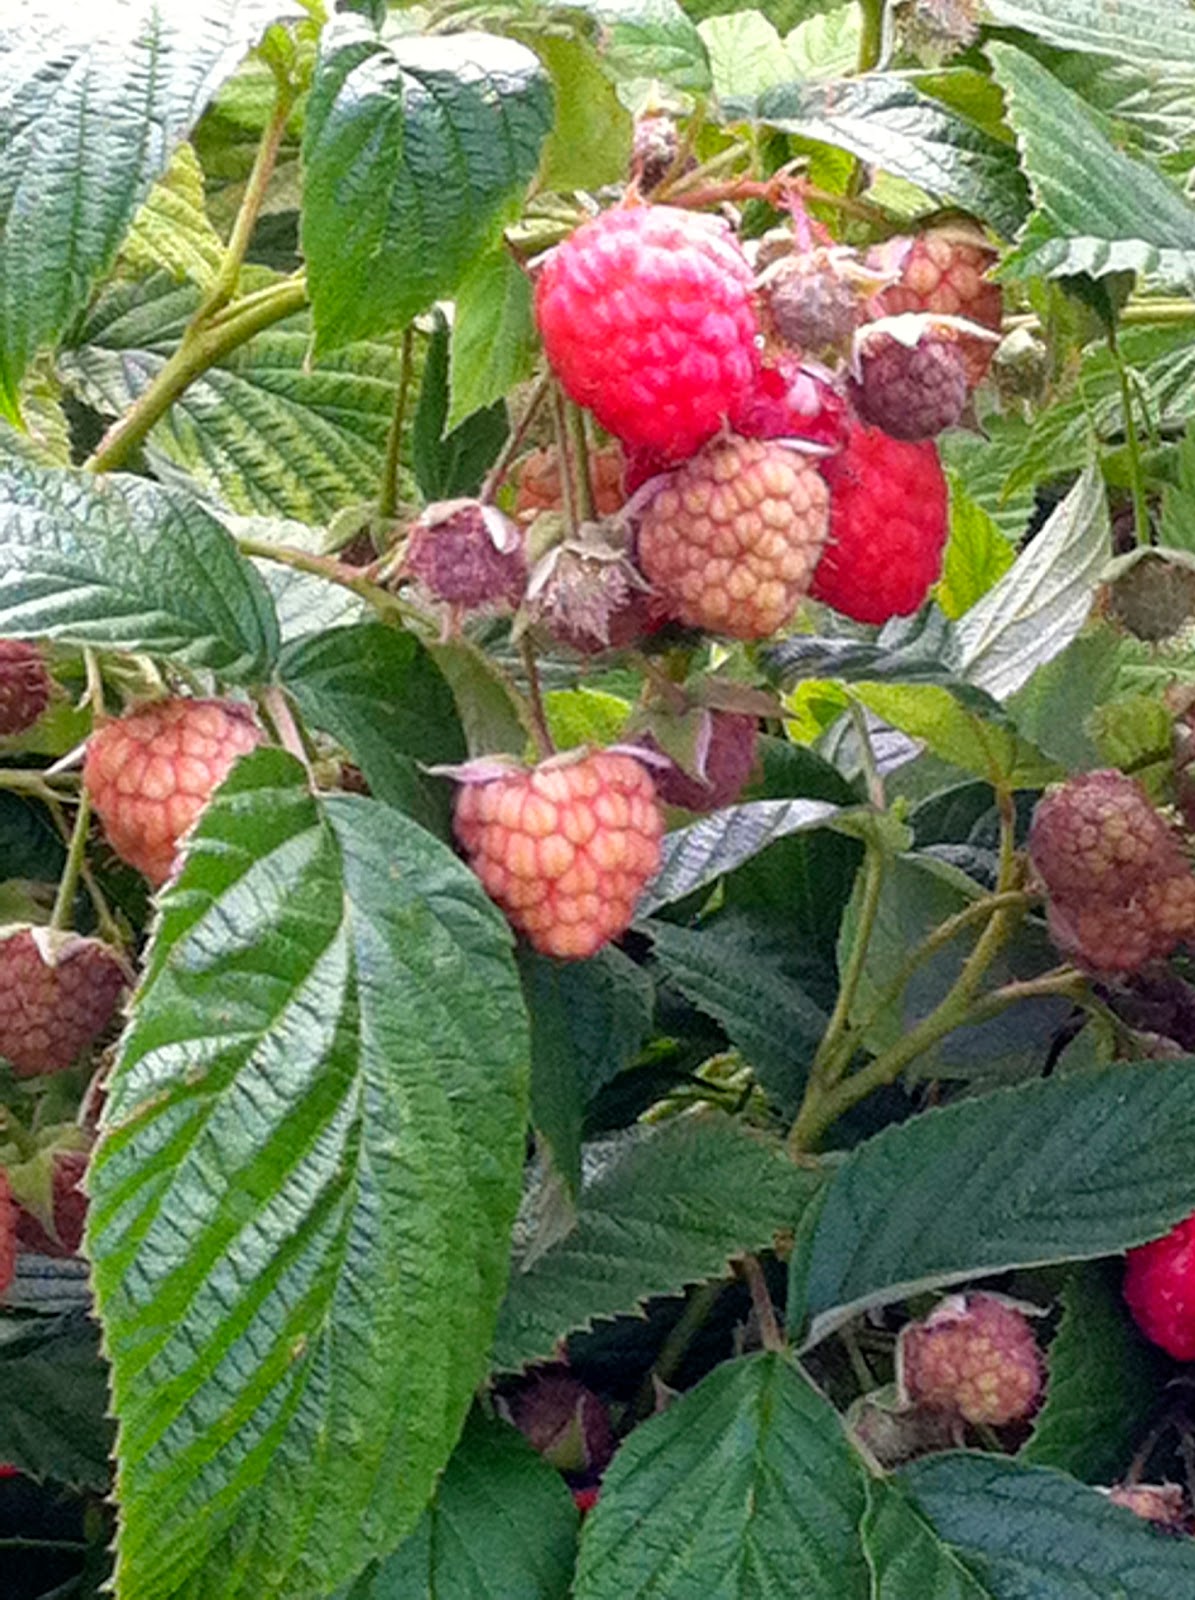
Labels: Raspberry leaf